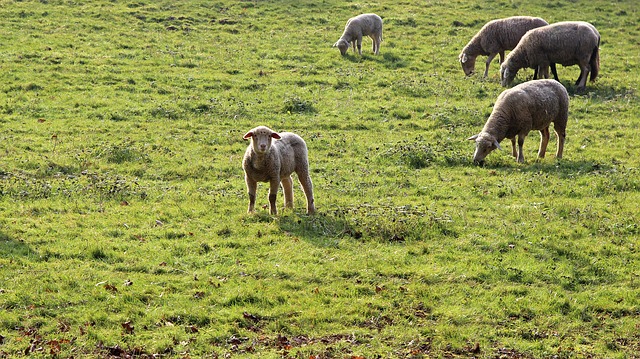
Label: sheep